Cherokee–American wars

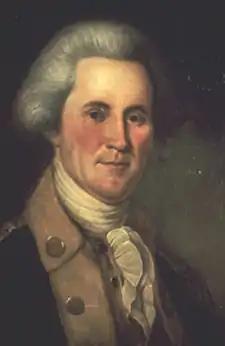
Cropped portrait of John Sevier in military uniform, painted in 1792 by Charles Willson Peale.

In the summer of 1780, Thomas Brown planned to have a joint conference between the Cherokee and Muscogee to plan ways to coordinate their attacks, but those plans were forestalled when Georgians under Elijah Clarke made a concerted effort to retake Augusta in September, where he had his headquarters. His King's Carolina Rangers and 50 Muscogee warriors formed the entire garrison against Clarke's 700 fighters.